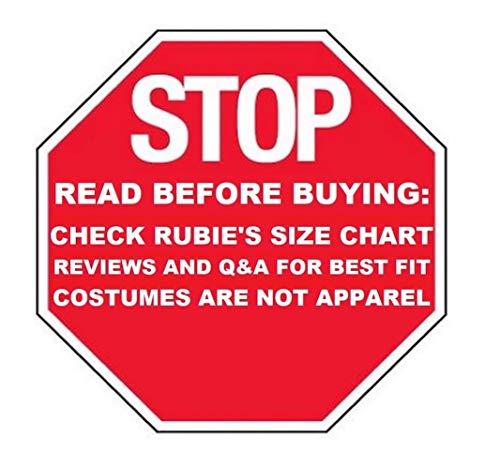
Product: Rubie's Child's Glittery Blue Butterfly Costume, Medium
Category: Toys & Games | Dress Up & Pretend Play | Costumes
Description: Costume dress, butterfly wings, and antennae headband.
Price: $25.42
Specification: ProductDimensions:13x1x16inches|ItemWeight:11.4ounces|ShippingWeight:11.4ounces(Viewshippingratesandpolicies)|DomesticShipping:ItemcanbeshippedwithinU.S.|InternationalShipping:ThisitemcanbeshippedtoselectcountriesoutsideoftheU.S.LearnMore|ASIN:B01N80PS4N|Itemmodelnumber:630946|Manufacturerrecommendedage:5-7years